1905 Alberta general election

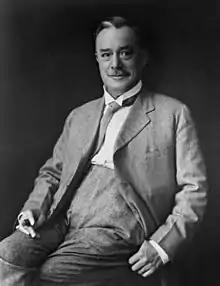
"Calgary Eye-Opener" publisher Bob Edwards, despite his previous criticism of the conservative leader, endorsed R. B. Bennett.

During the campaign, the personality and character of Conservative leader Bennett became one of the central issues. The Liberal-leaning newspaper "Edmonton Bulletin" pointed out Bennett's employment as a solicitor for the Canadian Pacific Railway, Bell Telephone Company and Calgary Water Power Company. His employment was used to illustrate a "corporation connection" with Bennett and the Conservative party. Similar concerns were raised by the conservative-leaning "Calgary Herald" prior to Bennett's confirmation as leader. Historian Lewis Thomas notes that the Liberal strategy to connect Bennett to the Canadian Pacific Railway was successful, as many Albertans resented the corporation for various reasons. Bennett did receive a surprising endorsement from Bob Edwards the publisher of the "Calgary Eye-Opener", who had previously published stories critical of Bennett personally, and the Canadian Pacific Railway. Despite endorsing Bennett, Edwards contended that Bennett was a poor leader who sought "non-entities and spineless nincompoops as followers".